Bégadan

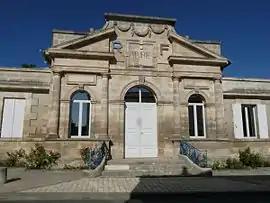
The town hall in Bégadan

Bégadan is a commune in the Gironde department in southwestern France.